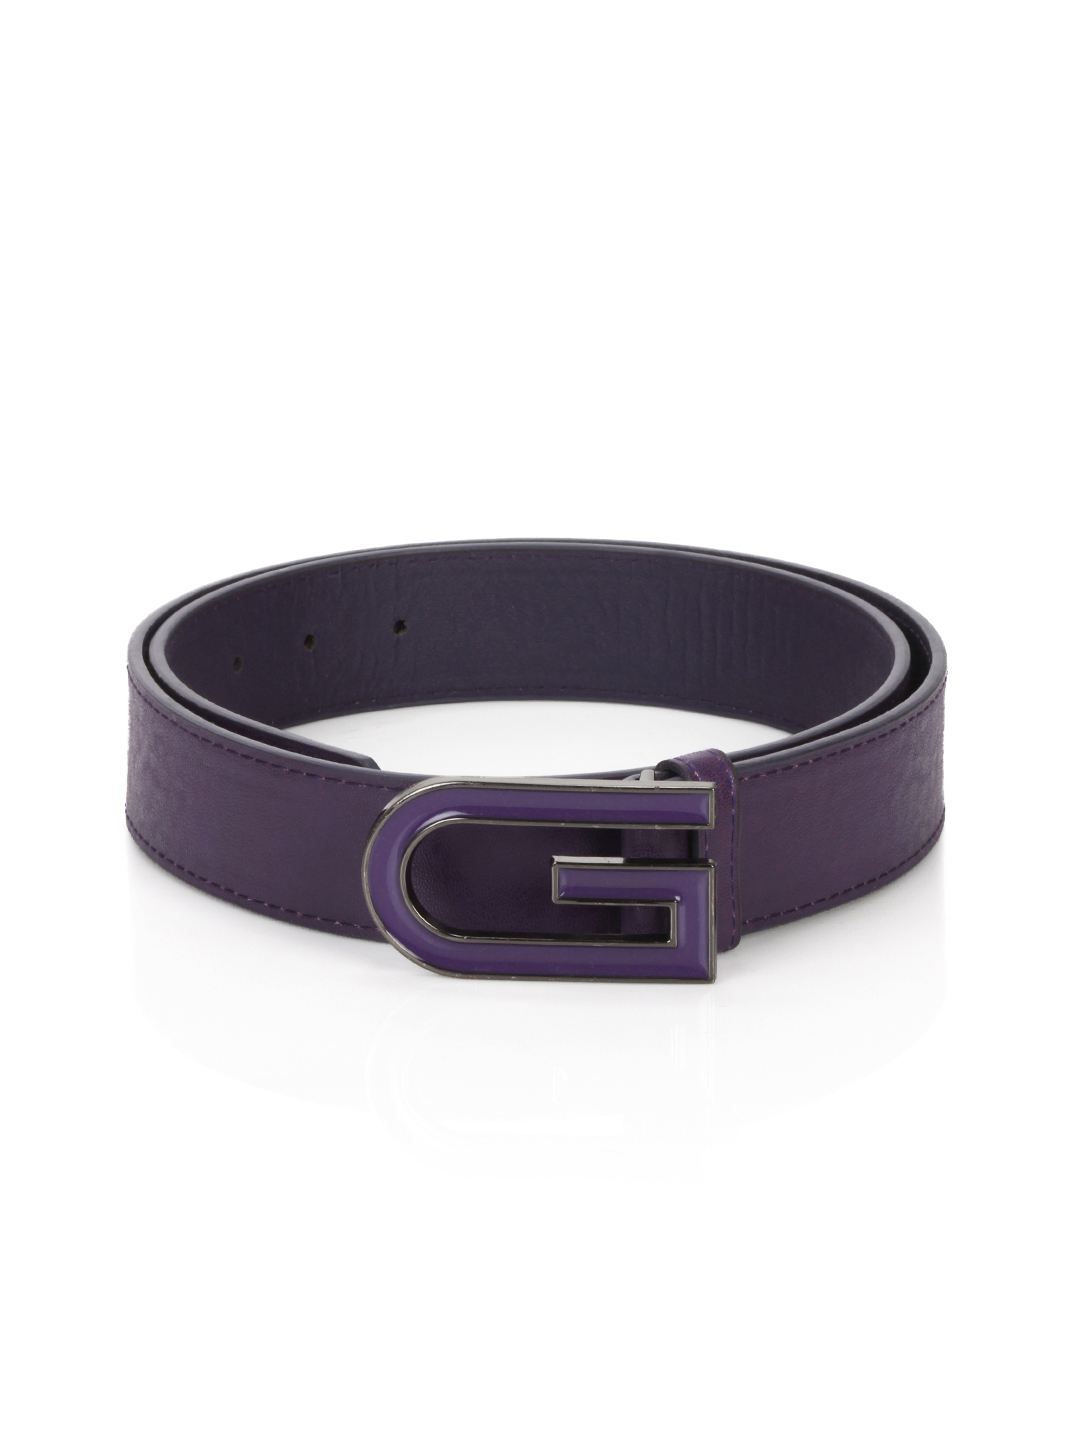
Lino Perros Women Purple Belt
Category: Accessories / Belts / Belts
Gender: Women
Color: Purple
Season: Summer 2012
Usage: Casual